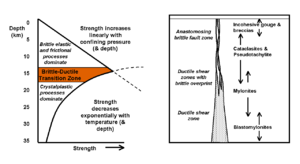
En géologie structurale, la déformation est un terme générique qui décrit les changements de forme, d'orientation ou de position d'un corps soumis à des contraintes. Lorsque ce corps est une roche, la déformation concerne essentiellement la transformation géométrique qui affecte l'aspect, la texture ou les propriétés de cette roche.